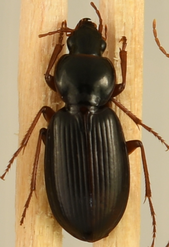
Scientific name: Synuchus impunctatus
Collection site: UNDERC Site (UNDE), plot UNDE_007